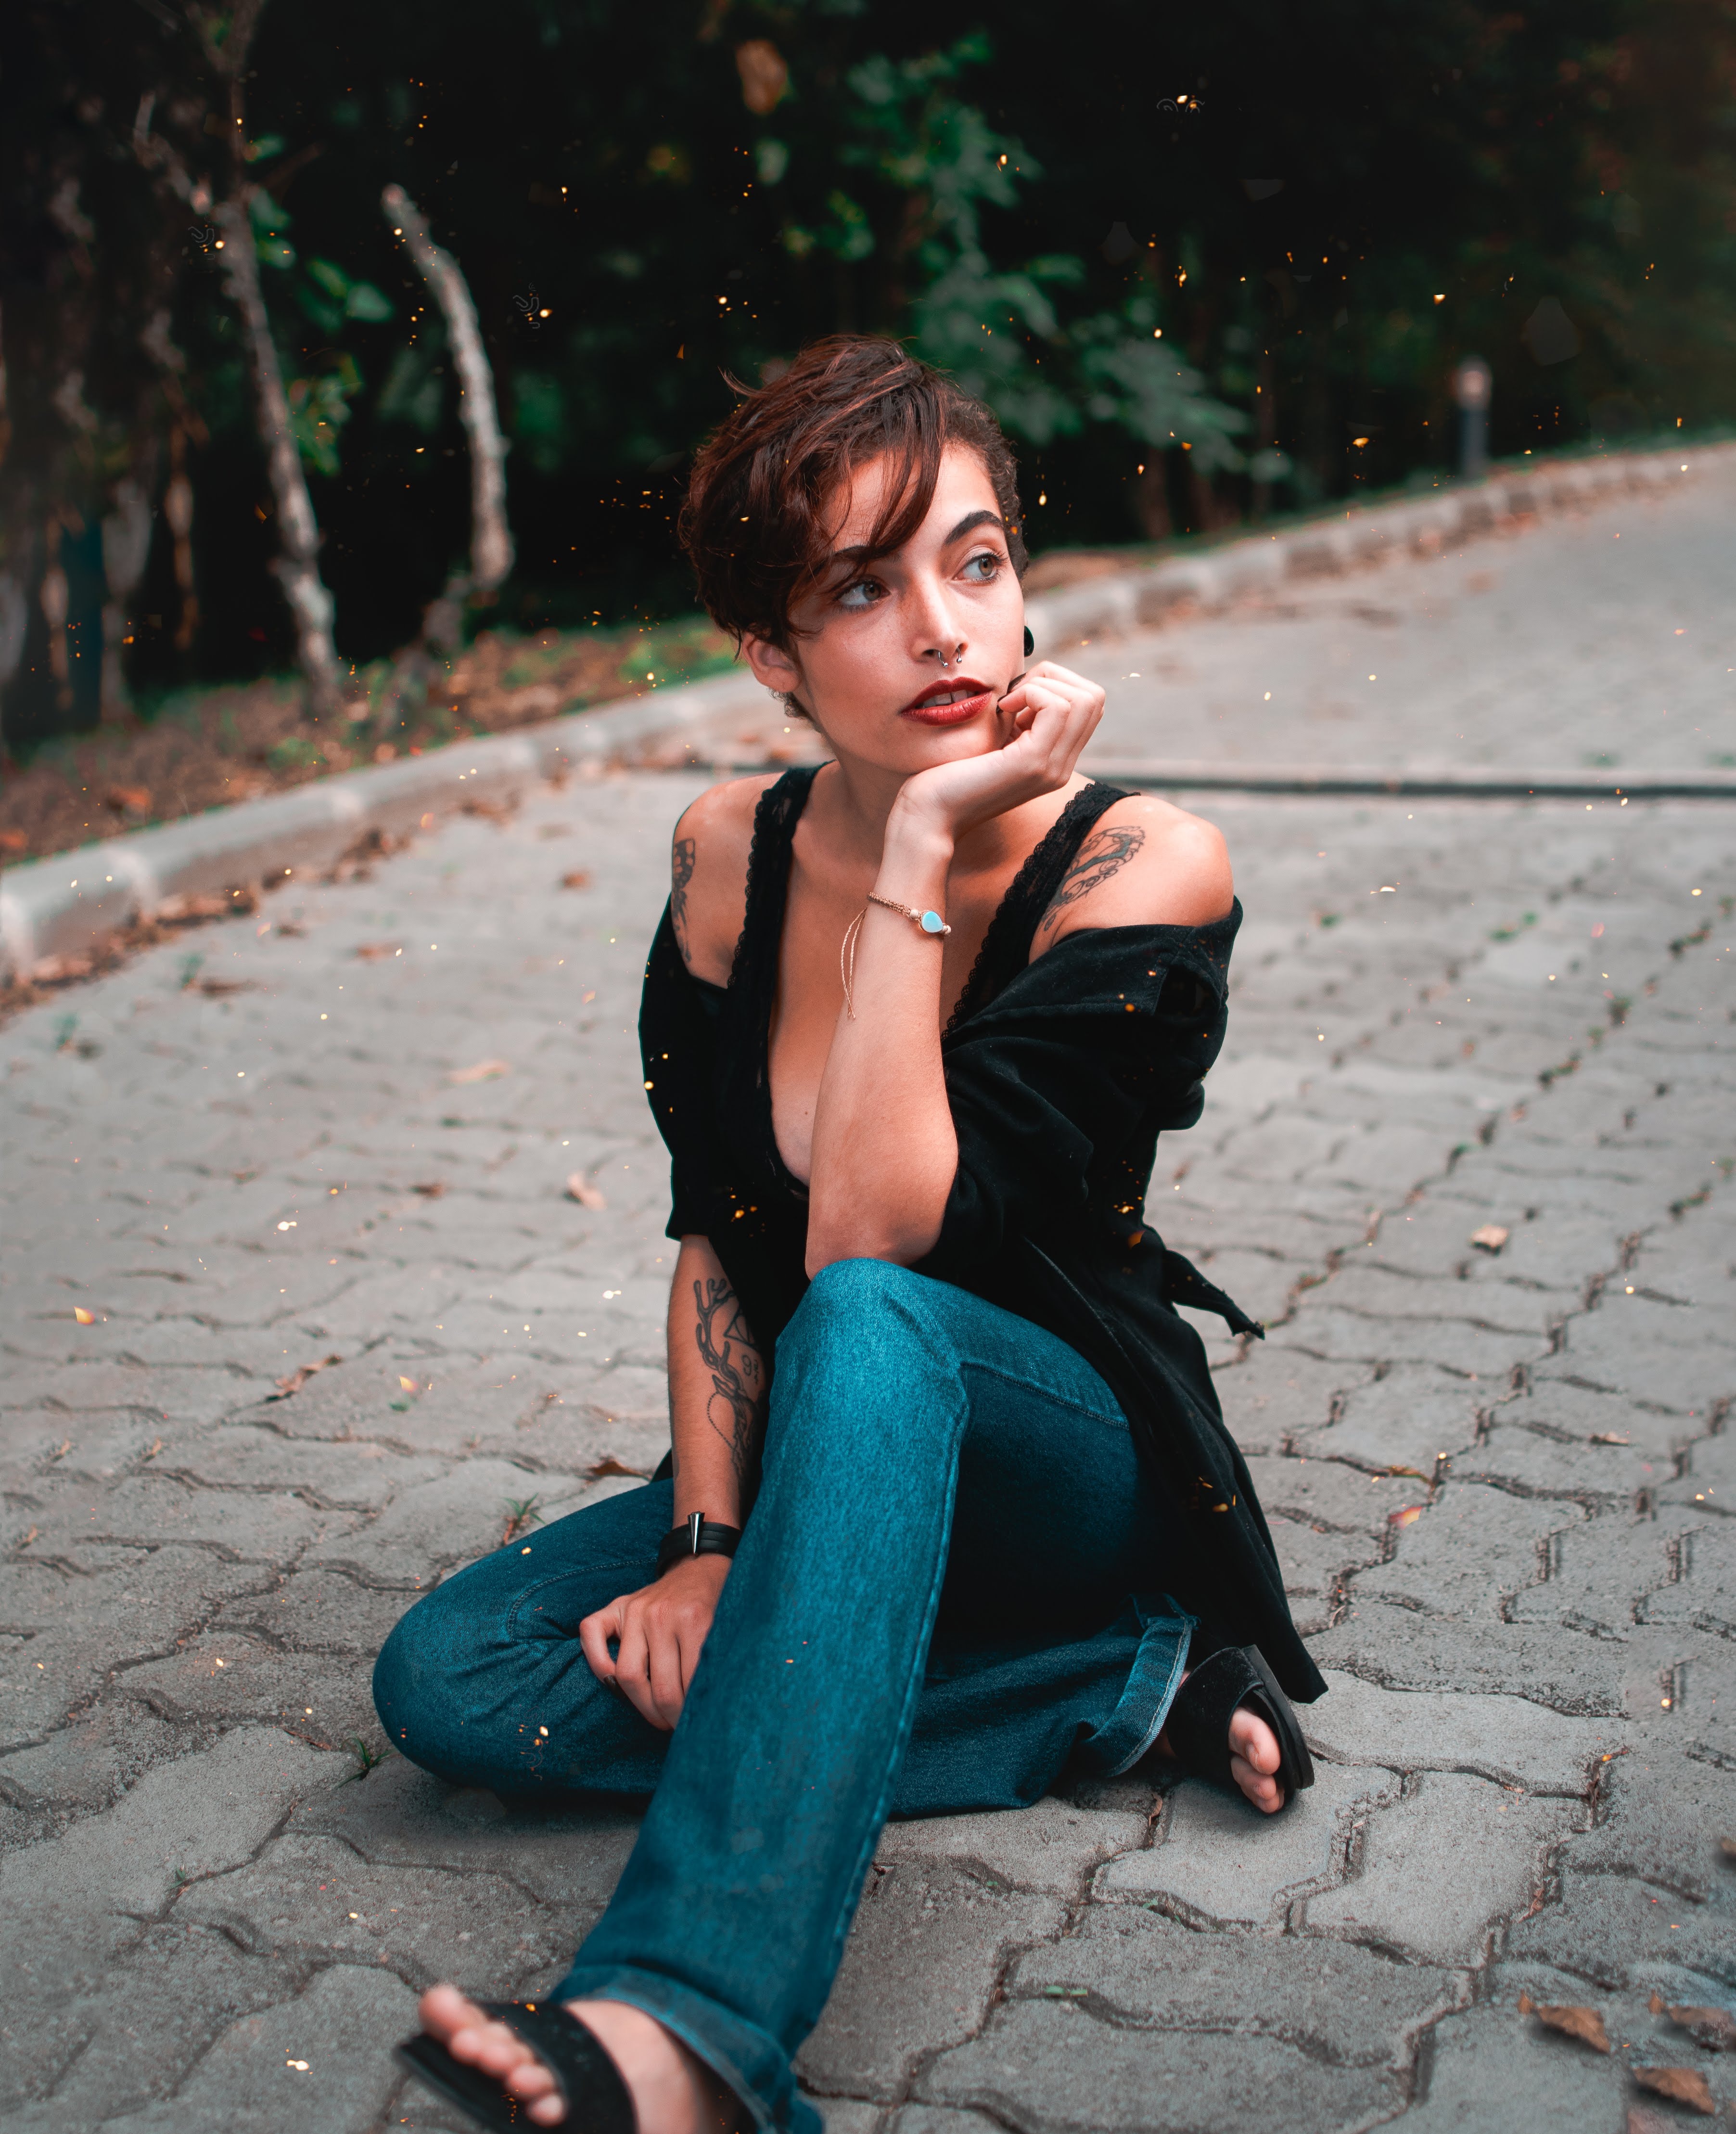
lady, beauty, sitting, fashion, cool, photo shoot, photography, leg, model, tree, dress, smile, black hair, long hair, style, fawn, flash photography